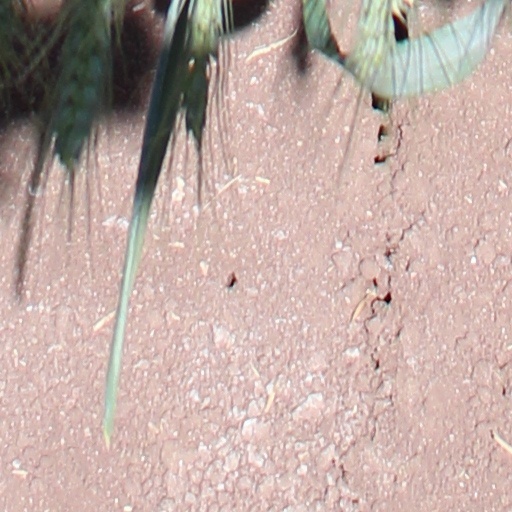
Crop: wheat